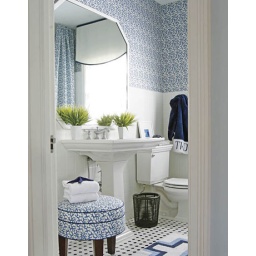
T. Keller Donovan's bathroom in Florida. I love the look of blue and white.